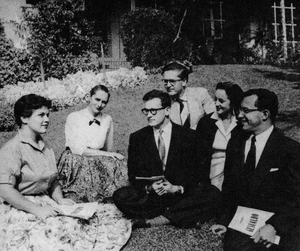
Robert Craft Gesualdo Madrigalists
Carlo Gesualdo, connu aussi sous son titre complet de Don Carlo Gesualdo di Venosa, né le 8 mars 1566 à Venosa et mort le 8 septembre 1613 à Gesualdo, est un compositeur et membre de la noblesse italienne de la fin de la Renaissance. Descendant de Guillaume de Gesualdo, apparenté aux rois normands de Sicile, prince de Venosa et comte de Conza, Gesualdo défraye la chronique en 1590, en assassinant sa première épouse et en faisant assassiner l'amant de celle-ci, surpris tous deux en situation d'adultère.